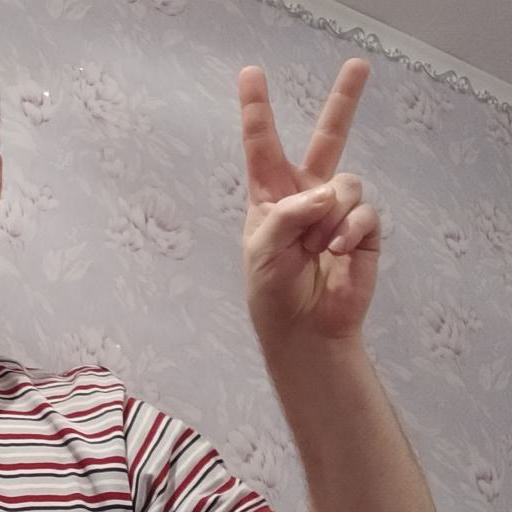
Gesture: peace